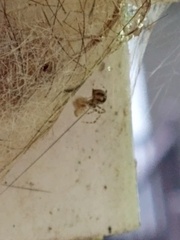
Species: Parasteatoda_tepidariorum